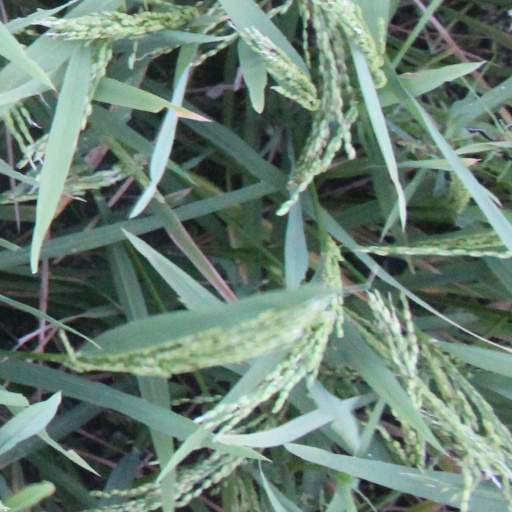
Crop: rice